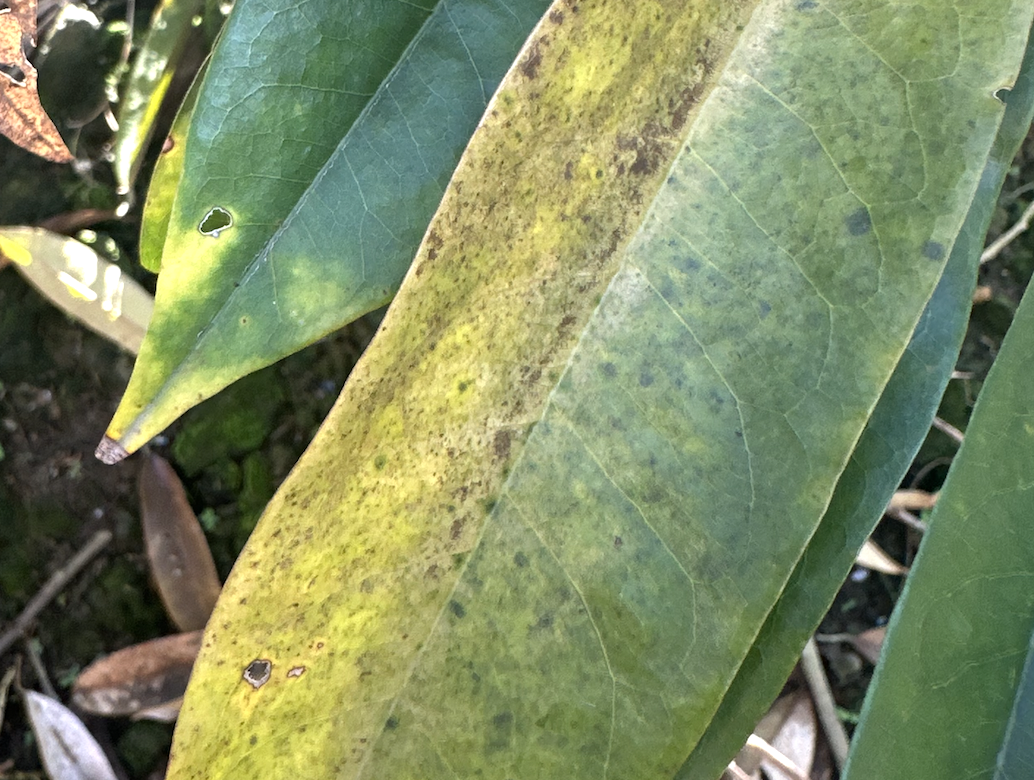
Label: sooty_mold